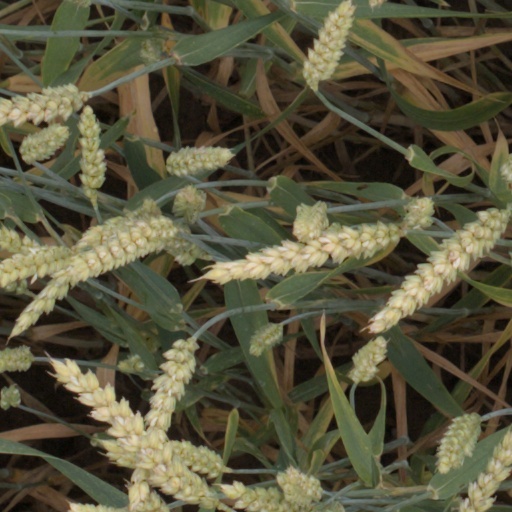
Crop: wheat